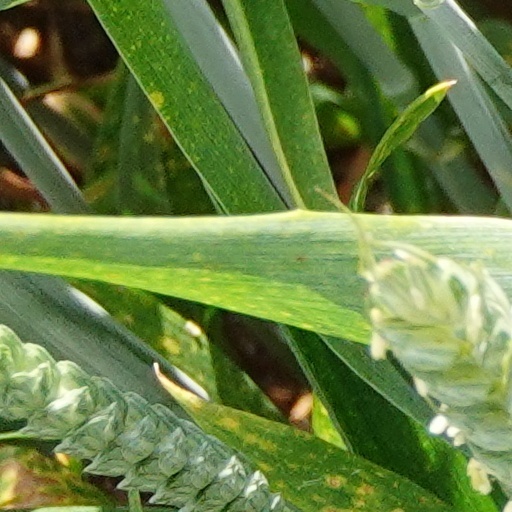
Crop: wheat